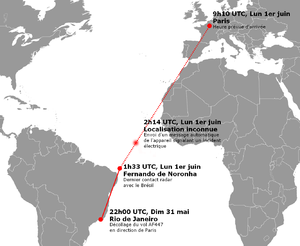
Version française du plan de vol du vol Air France 447 du 31 mai-1 juin 2009.Português: Versão francesa do plano de voo do Voo 447 da Air France feito de 31 de maio para 1 de junho